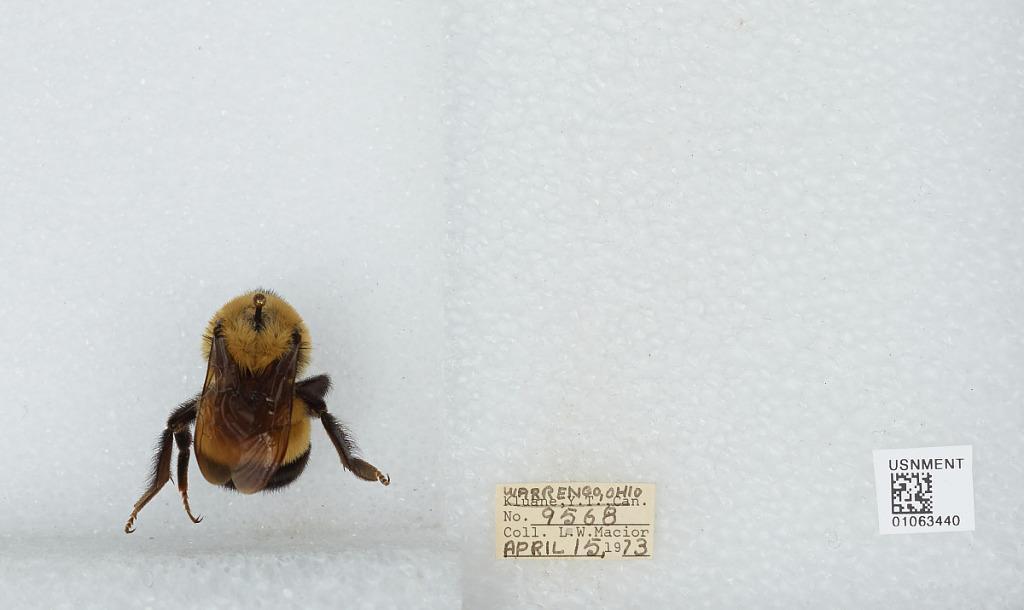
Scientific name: Bombus (Bombus) affinis Cresson
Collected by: L. Macior
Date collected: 1973-4-15
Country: United States
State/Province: Ohio
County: Warren
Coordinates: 39.4242, -84.1856